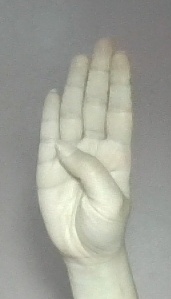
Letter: kaaf